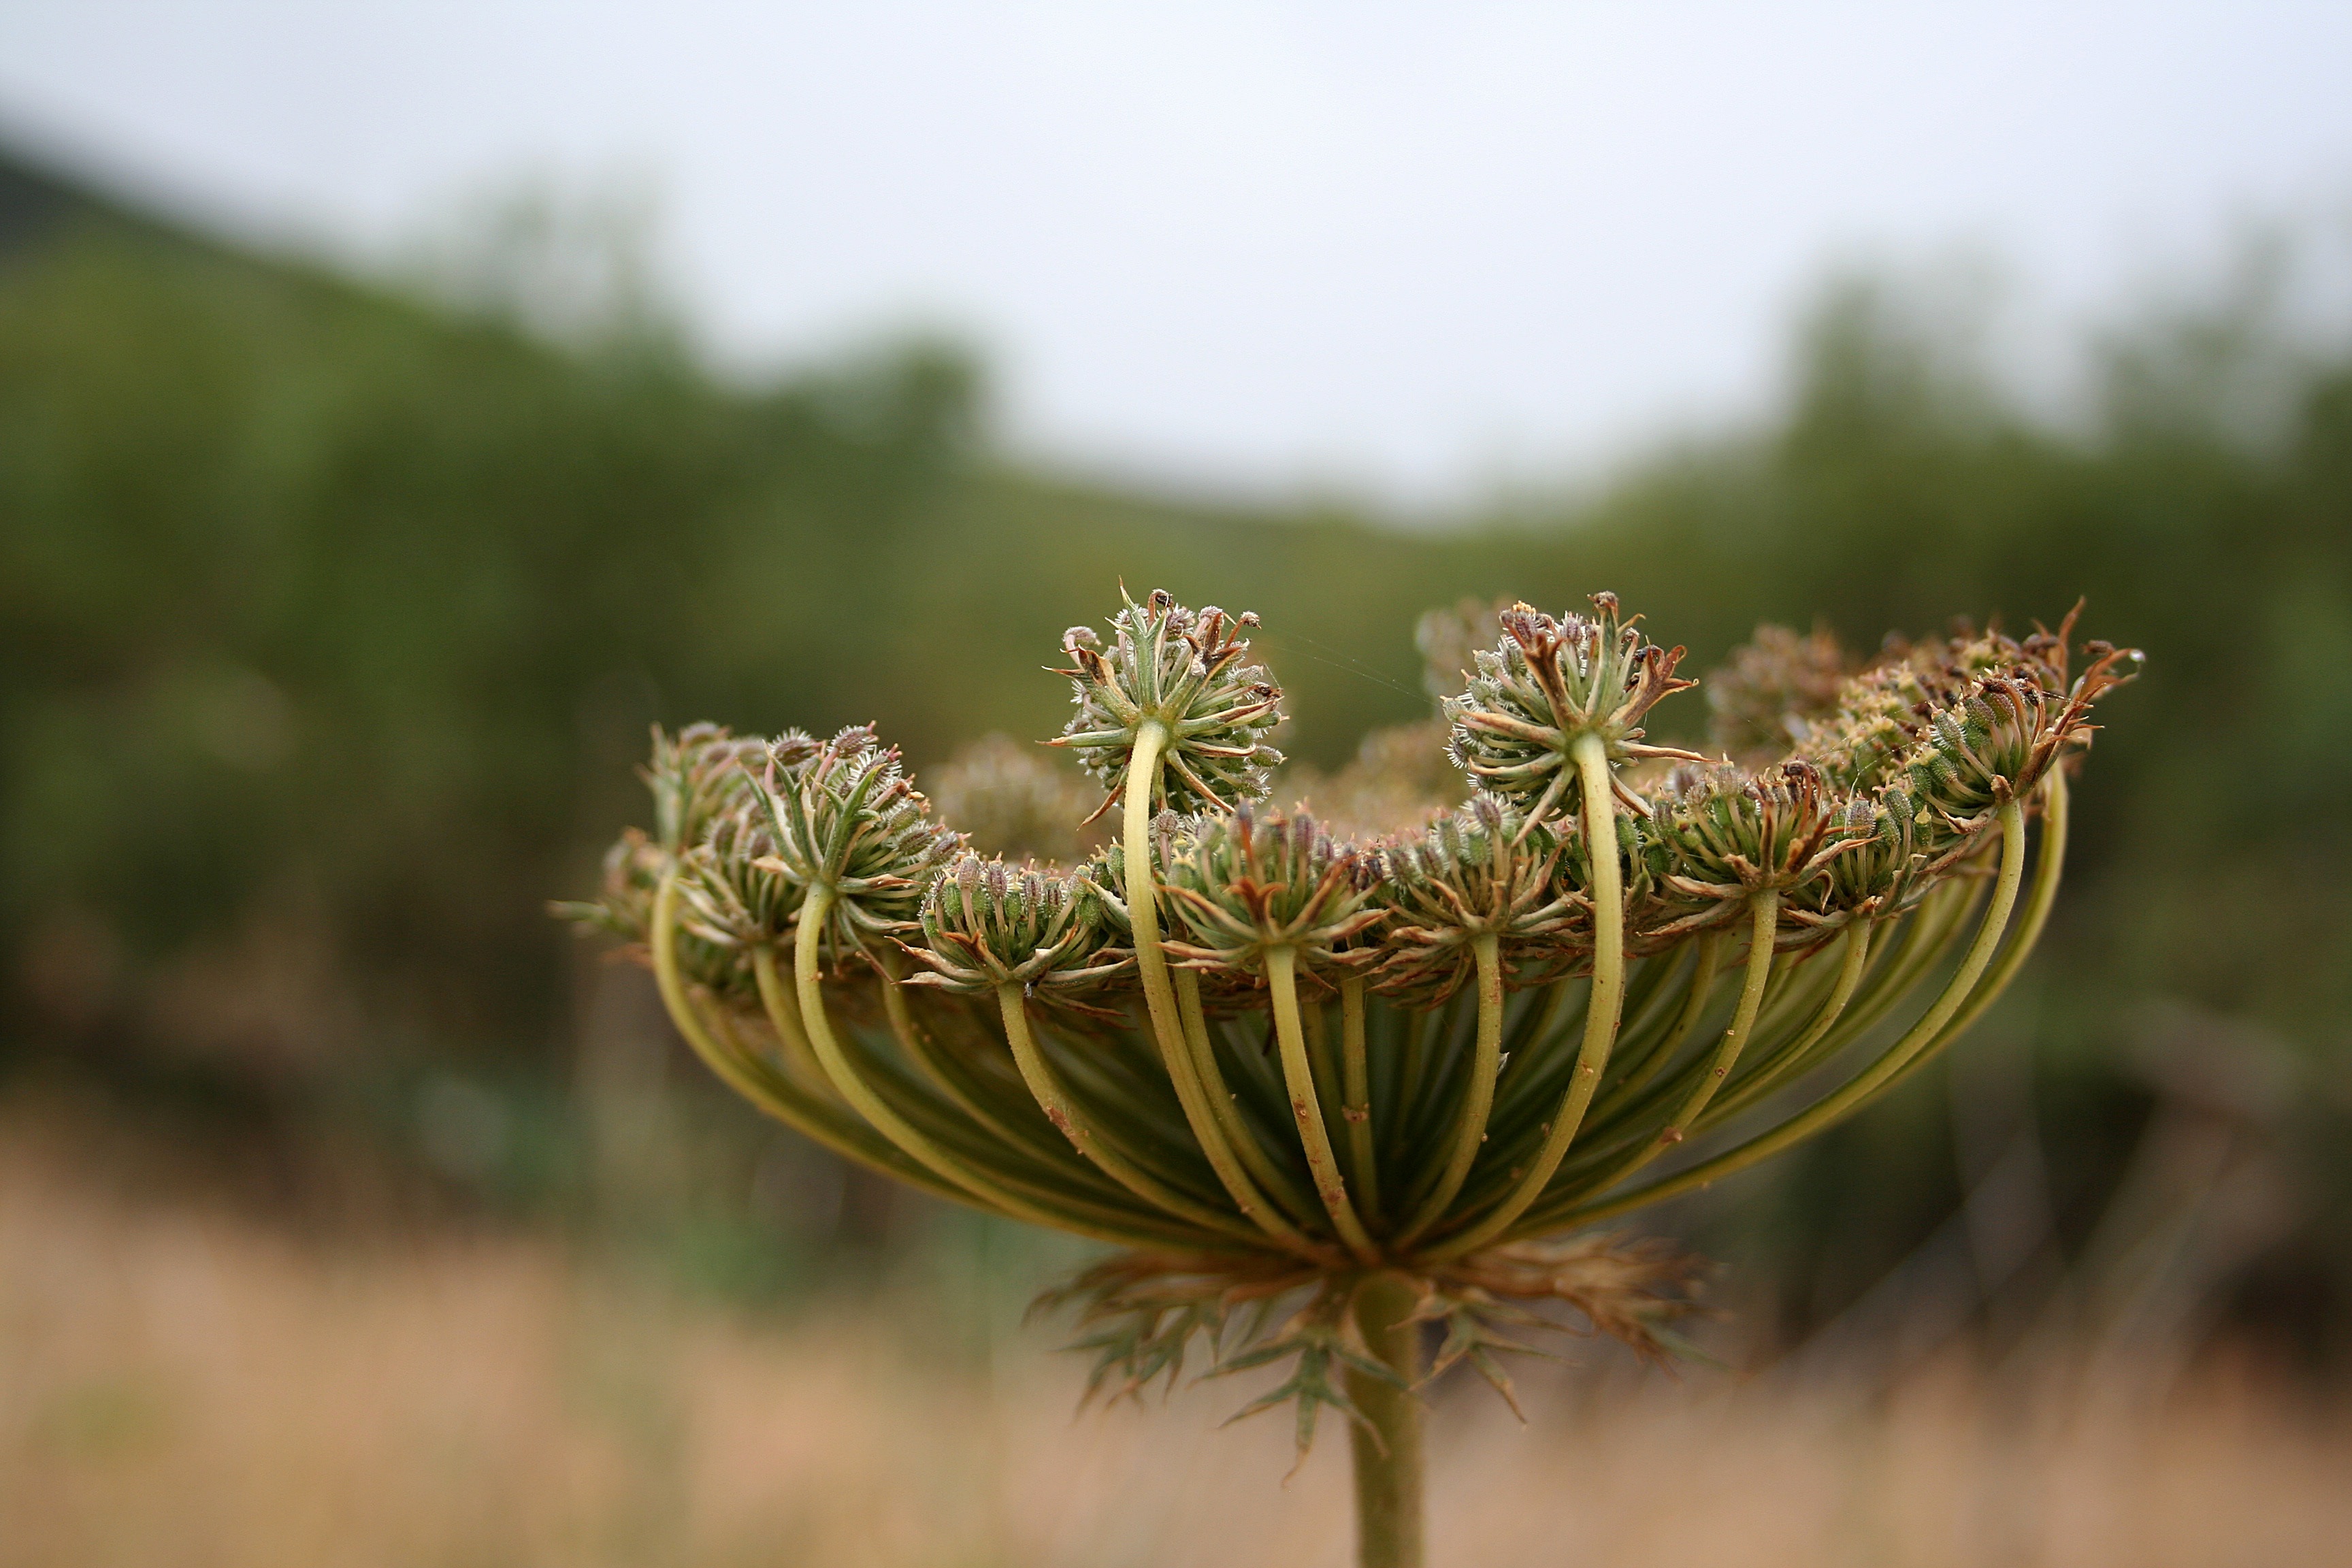
tree, nature, grass, branch, blossom, plant, photography, leaf, flower, summer, europe, green, island, italy, botany, flora, fauna, wildflower, close up, colors, vegetation, shrub, macro photography, flowering plant, fennel, grass family, plant stem, land plant, thorns spines and prickles, pantelleria, horizontal composition